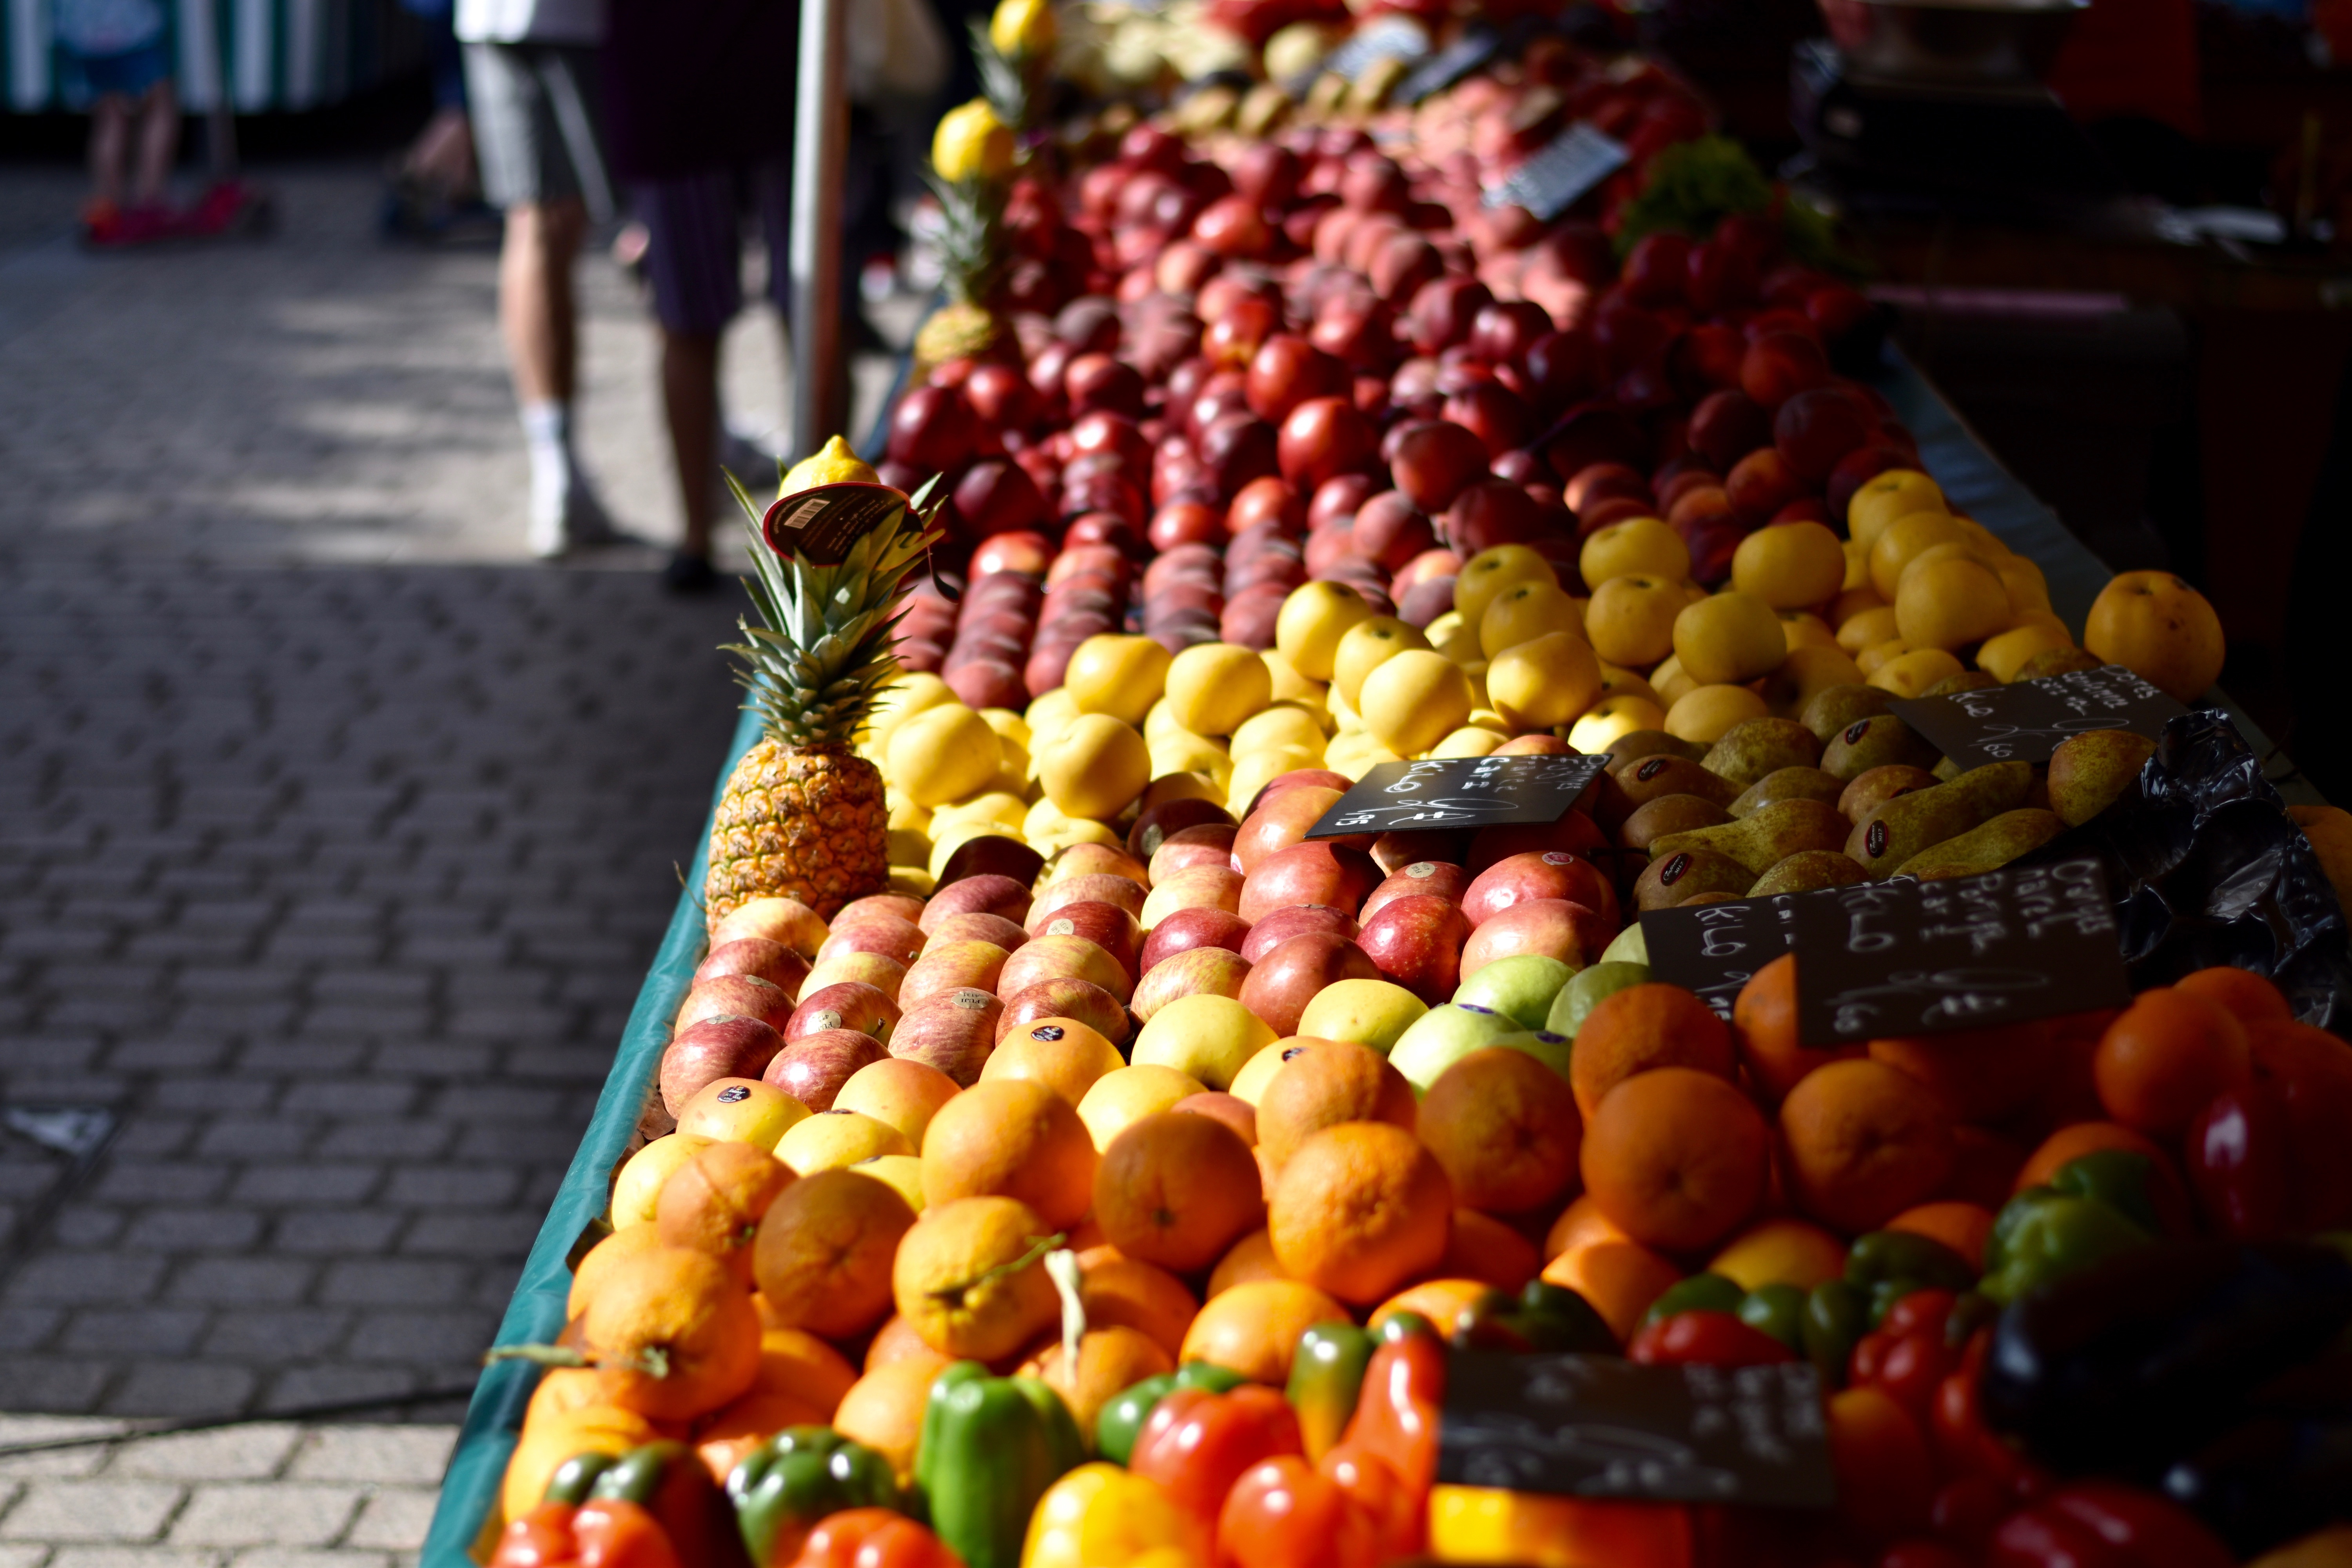
fruit, city, dish, food, produce, color, market, marketplace, public space, supermarket, grocery store, human settlement, greengrocer, seafood boil